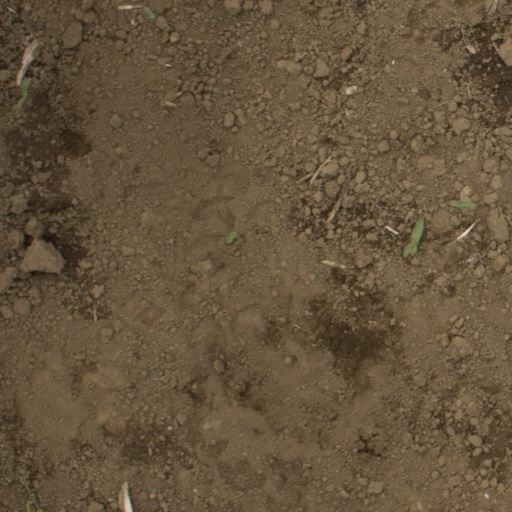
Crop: Jerusalem artichoke